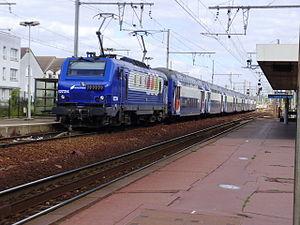
Gare de Plaisir - Grignon, à Plaisir, Yvelines, France
Une locomotive est un véhicule ferroviaire qui fournit l'énergie motrice d'un train. L'adjectif substantivé est originaire du latin loco - « venant d'un lieu », ablatif de « locus », lieu - et du latin médiéval motivus, « qui provoque le mouvement ». Les machines à vapeur loco-motrices ont remplacé les machines à vapeur stationnaires chargées de faire remonter les trains de wagons de marchandises ou de voitures de voyageurs sur les plans inclinés des premières voies ferrées. Celles-ci complétaient la traction hippomobile sur les parties des voies sans déclivité, d'abord dans puis hors des mines, tandis que certains trains avançaient par gravité par exemple pour descendre le charbon des sorties des mines vers les canaux.
Une voiture de banlieue à deux niveaux ou VB 2N est un élément d'une rame ferroviaire remorquée, réversible et à deux niveaux. Composées de six, sept ou huit voitures, ces rames sont utilisées sur le réseau Transilien, nom du réseau de trains de banlieue de la SNCF dans la région Île-de-France.
La ligne N du Transilien, plus souvent simplement dénommée ligne N, est une ligne de trains de banlieue qui dessert l'ouest de l'Île-de-France. Elle relie Paris-Montparnasse à Mantes-la-Jolie, Dreux et Rambouillet.